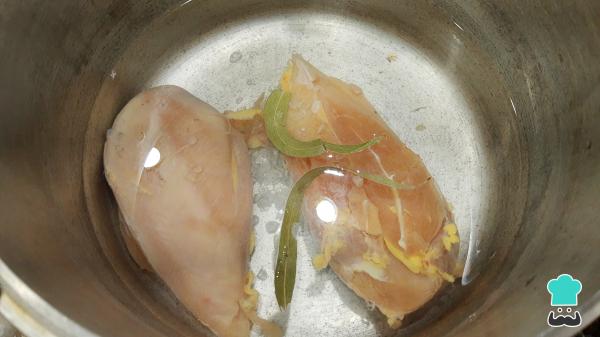
Para empezar con la receta de las flautas de pollo y queso, primero pon a cocer la pechuga de pollo, ya sea en olla de presión o en olla normal, con 1.5 litros de agua o un poco más, dependiendo del tamaño de la olla. Seguido, agrega las hojas de laurel y la cucharadita de sal. Cocina aproximadamente 25 minutos en olla a presión o 40 minutos en olla normal.